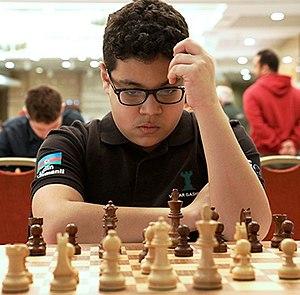
Aydın Süleymanlı est un joueur d'échecs azerbaïdjanais né le 22 mars 2005.